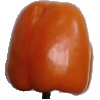
Label: Pepper Orange 1